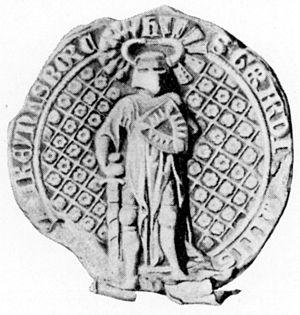
Gérard III de Holstein, comte de Holstein-Rendsbourg de 1304 à 1340 et Administrateur du royaume de Danemark de 1332 à 1340.